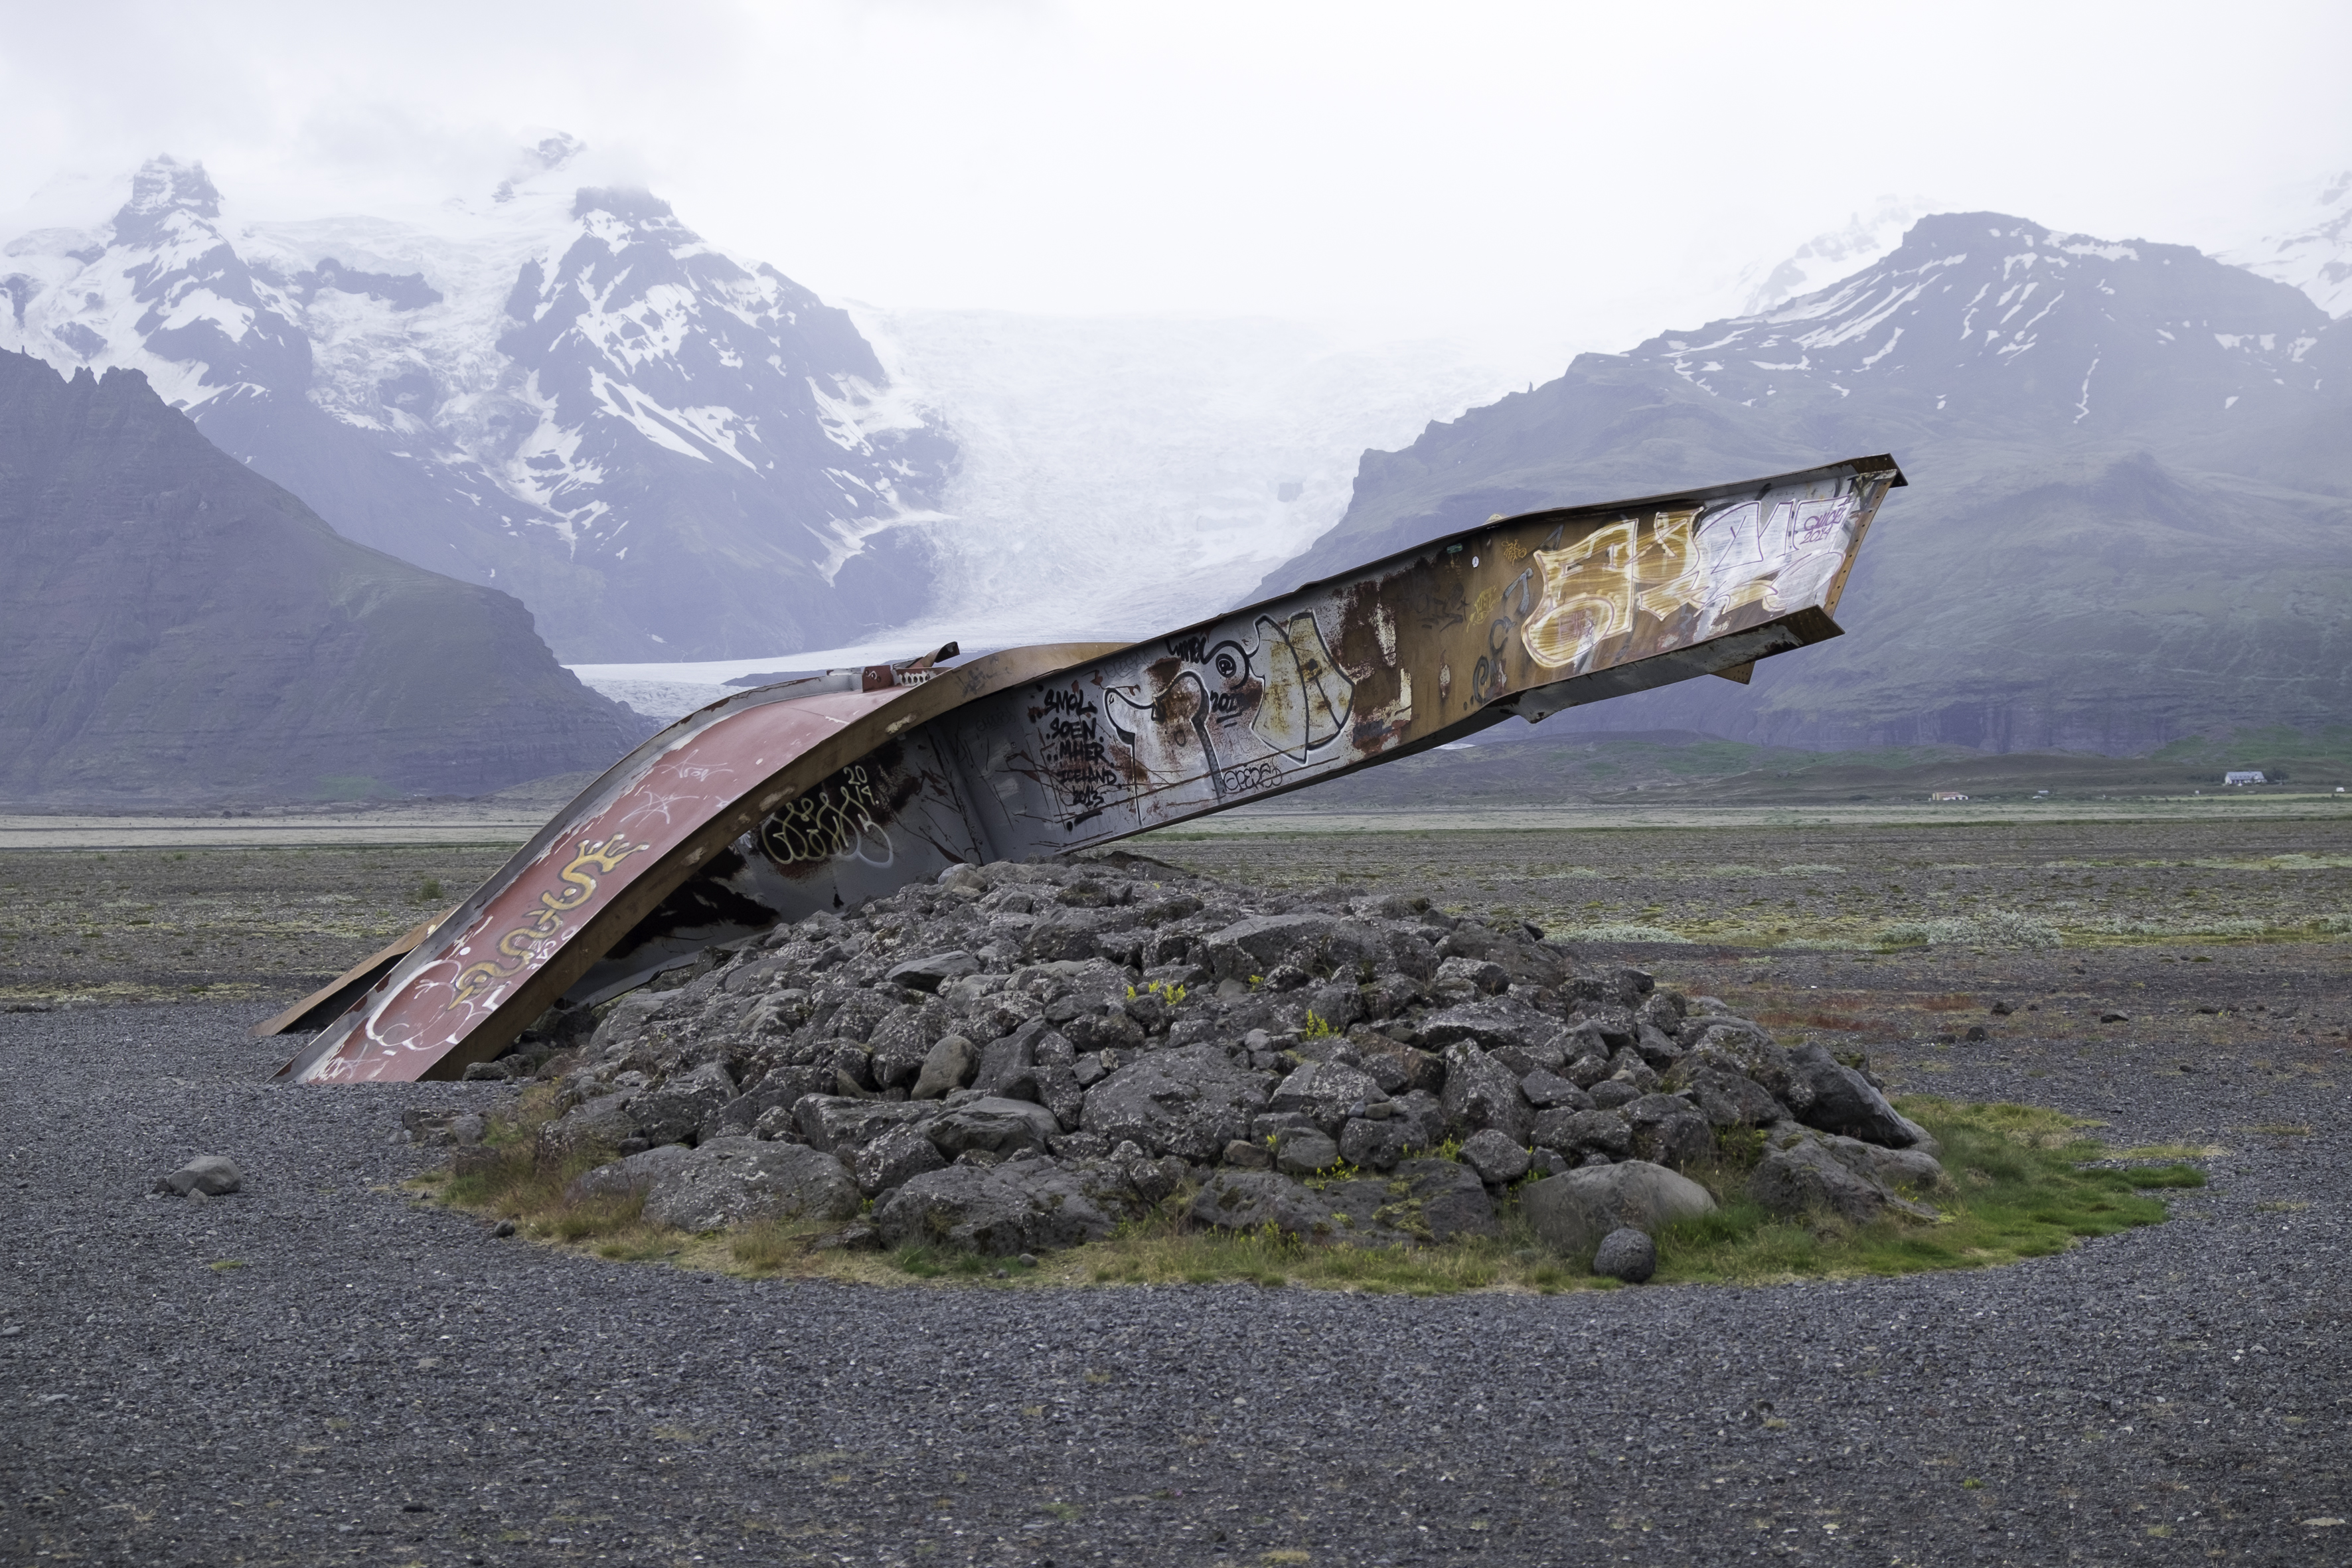
sea, coast, mountain, mountain range, travel, fujifilm, iceland, terrain, ridge, south, is, geology, fuji, fujixt1, fujix, skaftafell, jkulhlaup, landform, aerial photography, atmosphere of earth, mountainous landforms